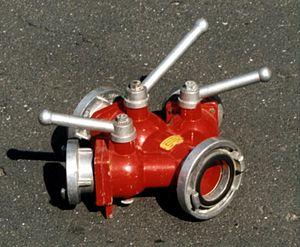
Dans la lutte contre l'incendie, une division permet de dédoubler une conduite. Elle est composée d'une entrée et de plusieurs sorties, souvent de diamètres inférieurs, et généralement d'une vanne pour chaque sortie. Il va de soi que des raccords sont fixés aux extrémités.